Robin Trower

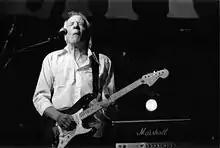
Trower at the Liri Blues Festival, Italy, in 2005

Trower was also a part of the Night of the Guitars II European tour in 1991, organized by Sting and The Police manager Miles Copeland. The tour featured Ronnie Montrose, Rick Derringer, Saga's Ian Crichton, Dave Sharman, Jan Akkerman and Laurie Wisefield.